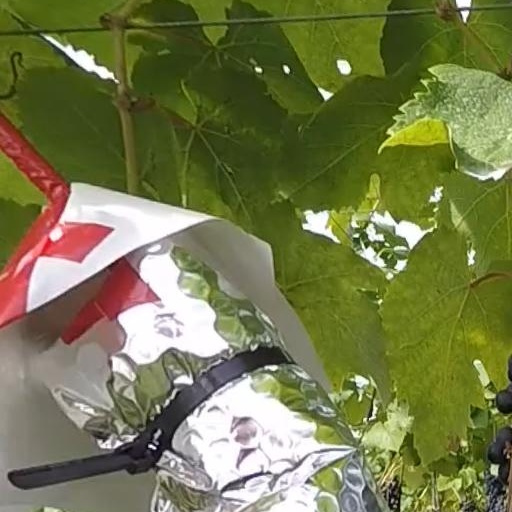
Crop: grape